Brick Tavern House

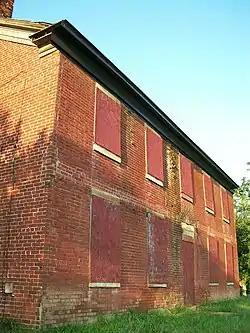
Front of the tavern before restoration

The Brick Tavern House is a former inn on the National Road west of St. Clairsville, Ohio, United States. One of the oldest National Road taverns still in existence, it was built in the early nineteenth century. Although it fell into dilapidation during the late twentieth century, it was named a historic site in 1995, and extensive restoration was to be performed in the early 2010s but to date, has not been.